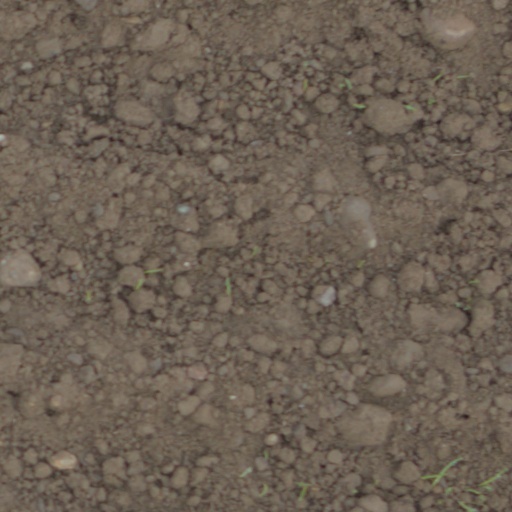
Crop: wheat